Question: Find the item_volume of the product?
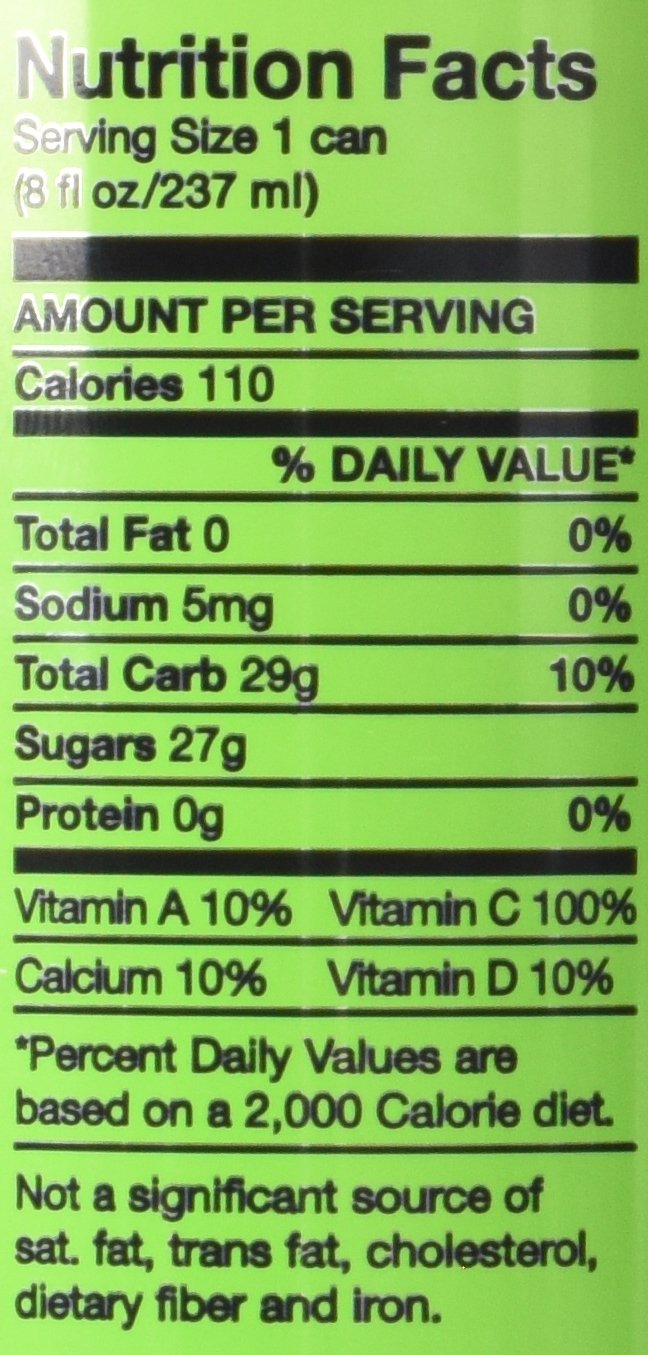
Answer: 8.0 fluid ounce